Answer in natural language. Considering the relative positions, where is two geometric cubes (marked B) with respect to Cup (marked C)? Choose between the following options: right or left
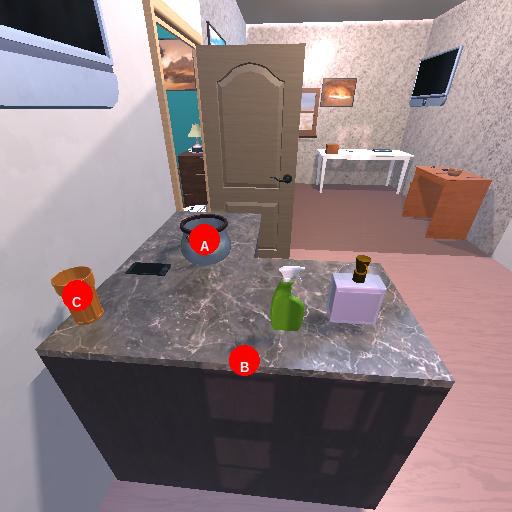
<answer>left</answer>